Mehmet Aziz

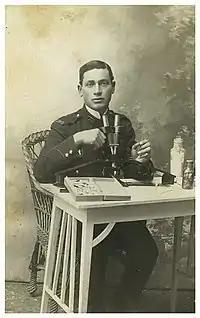
Mehmet Aziz in the 1920s

Mehmet Aziz, OBE, (September 24, 1893, Larnaca – June 17, 1991) was a Turkish Cypriot sanitary health inspector and ordinance professor. He was the Chief Health Inspector for the British colonial Government of Cyprus in the 1930s and 1940s, and is widely credited with eradicating malaria in Cyprus. He was made a CBE by the British crown for this work in 1950.